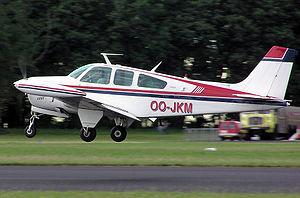
L'aviation légère désigne l'ensemble des activités aériennes destinées aux loisirs, aux sports et au tourisme. Cela exclut en principe le travail aérien et le transport de passagers ou de fret mais, en pratique, on retrouve aussi sous ce vocable des petites activités commerciales comme la surveillance aérienne, les avions taxis, la desserte de hubs en passagers ou fret, etc. Les avions ne dépassent pas 5 700 kg et les hélicoptères 2 700 kg.
Le Bonanza est un aéronef présenté pour la première fois par Beechcraft en 1947. Il avait fait son premier vol en décembre 1945, et était apparu comme un avion de tourisme révolutionnaire pour son époque. Il est toujours fabriqué mais dans une nouvelle version par la Hawker Beechcraft. Plus de 17 000 Bonanza, toutes variantes confondues, ont été construits.